Common Clay (1919 film)

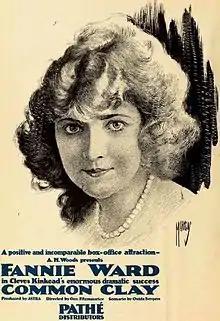
Ad for the film from a 1919 issue of "Moving Picture World"

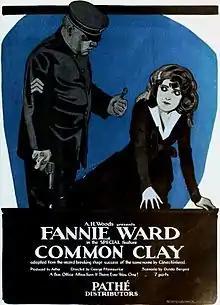
Ad for the film from a 1919 issue of "Moving Picture World"

Common Clay is a 1919 silent film drama directed by George Fitzmaurice and starring Fannie Ward. It was based on a 1915 play by Cleves Kinkead which starred Jane Cowl. Produced by Astra Film, it was distributed through Pathé Exchange. In 1930 it was remade in early sound under the same title and starring Constance Bennett.